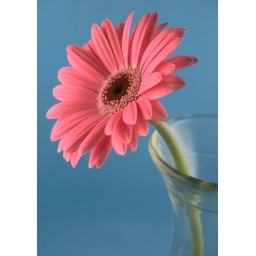
Flower arranging for beginners. A pink Gerbera in a carafe against a blue background.